Greater racket-tailed drongo

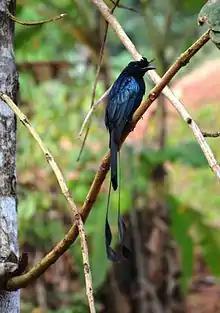
Greater racket-tailed drongo showing the twisted rachis and racquets

Like other drongos, these feed mainly on insects but also eat fruit and visit flowering trees for nectar. Having short legs, they sit upright and are often perched on high and exposed branches. They are aggressive and will sometimes mob larger birds especially when nesting. They are often active at dusk.